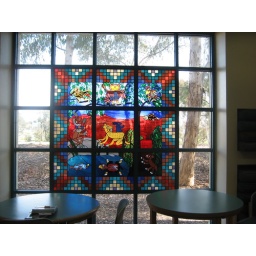
Scripps Ranch - Stained glass window in the children's section of the library